Road protest in the United Kingdom

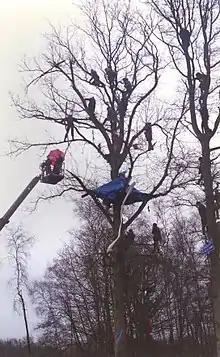
Eviction of the Tot Hill camp, Newbury bypass, 1996

In 1989, the Government of Margaret Thatcher launched proposals for a trunk road enlargement programme, outlined in the Roads for Prosperity white paper (often incorrectly referred to as 'Roads to Prosperity'). The stated aims of the proposals were to assist economic growth, improve the environment, and improve road safety. The 10-year programme was estimated to cost of £23 billion (1989 prices), with of new or improved road to the trunk road network and 150 new bypasses. The benefits of each scheme within the programme would need to be validated through a thorough financial assessment and planning process in accordance with HM Treasury's "Green Book".